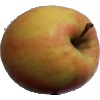
Label: Apple Pink Lady 1